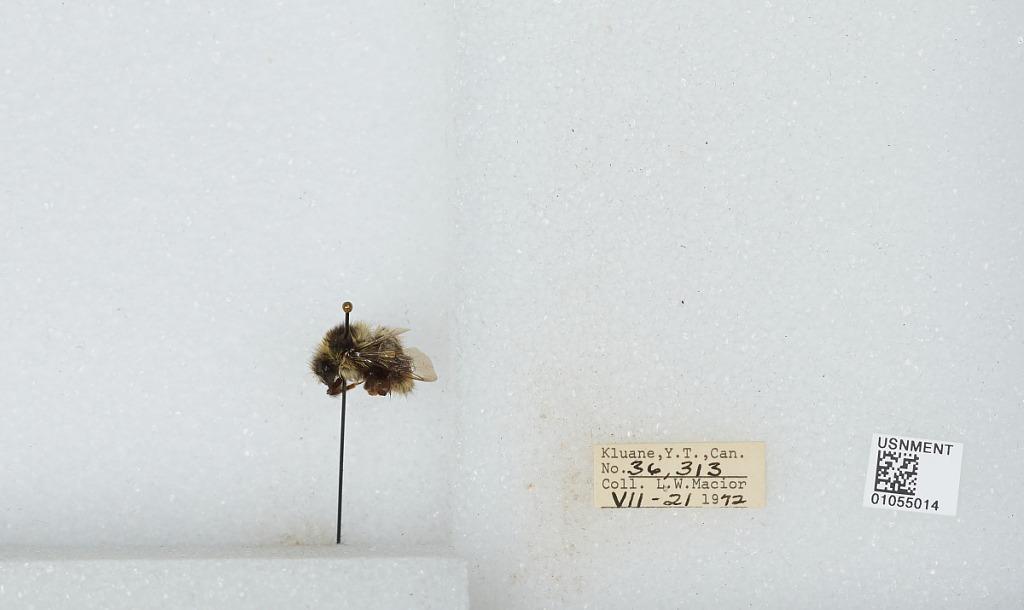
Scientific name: Bombus bifarius nearcticus
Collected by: L. Macior
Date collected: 1972-7-21
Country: Canada
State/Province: Yukon Territory
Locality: Kluane
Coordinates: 60.75, -139.5